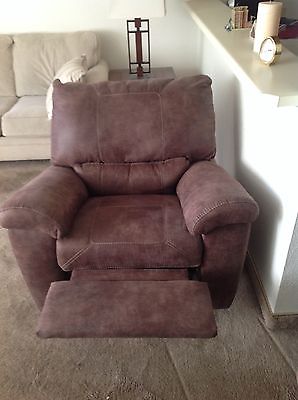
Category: chair